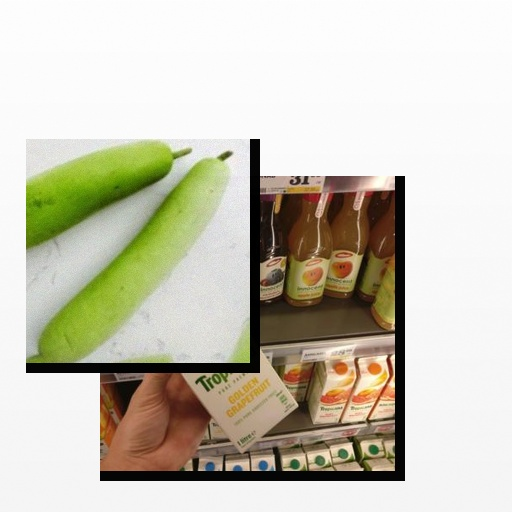
Food items: golden_grapefruit_juice, bottle_gourd